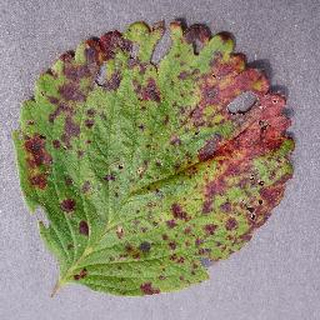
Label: strawberry_leaf_scorch